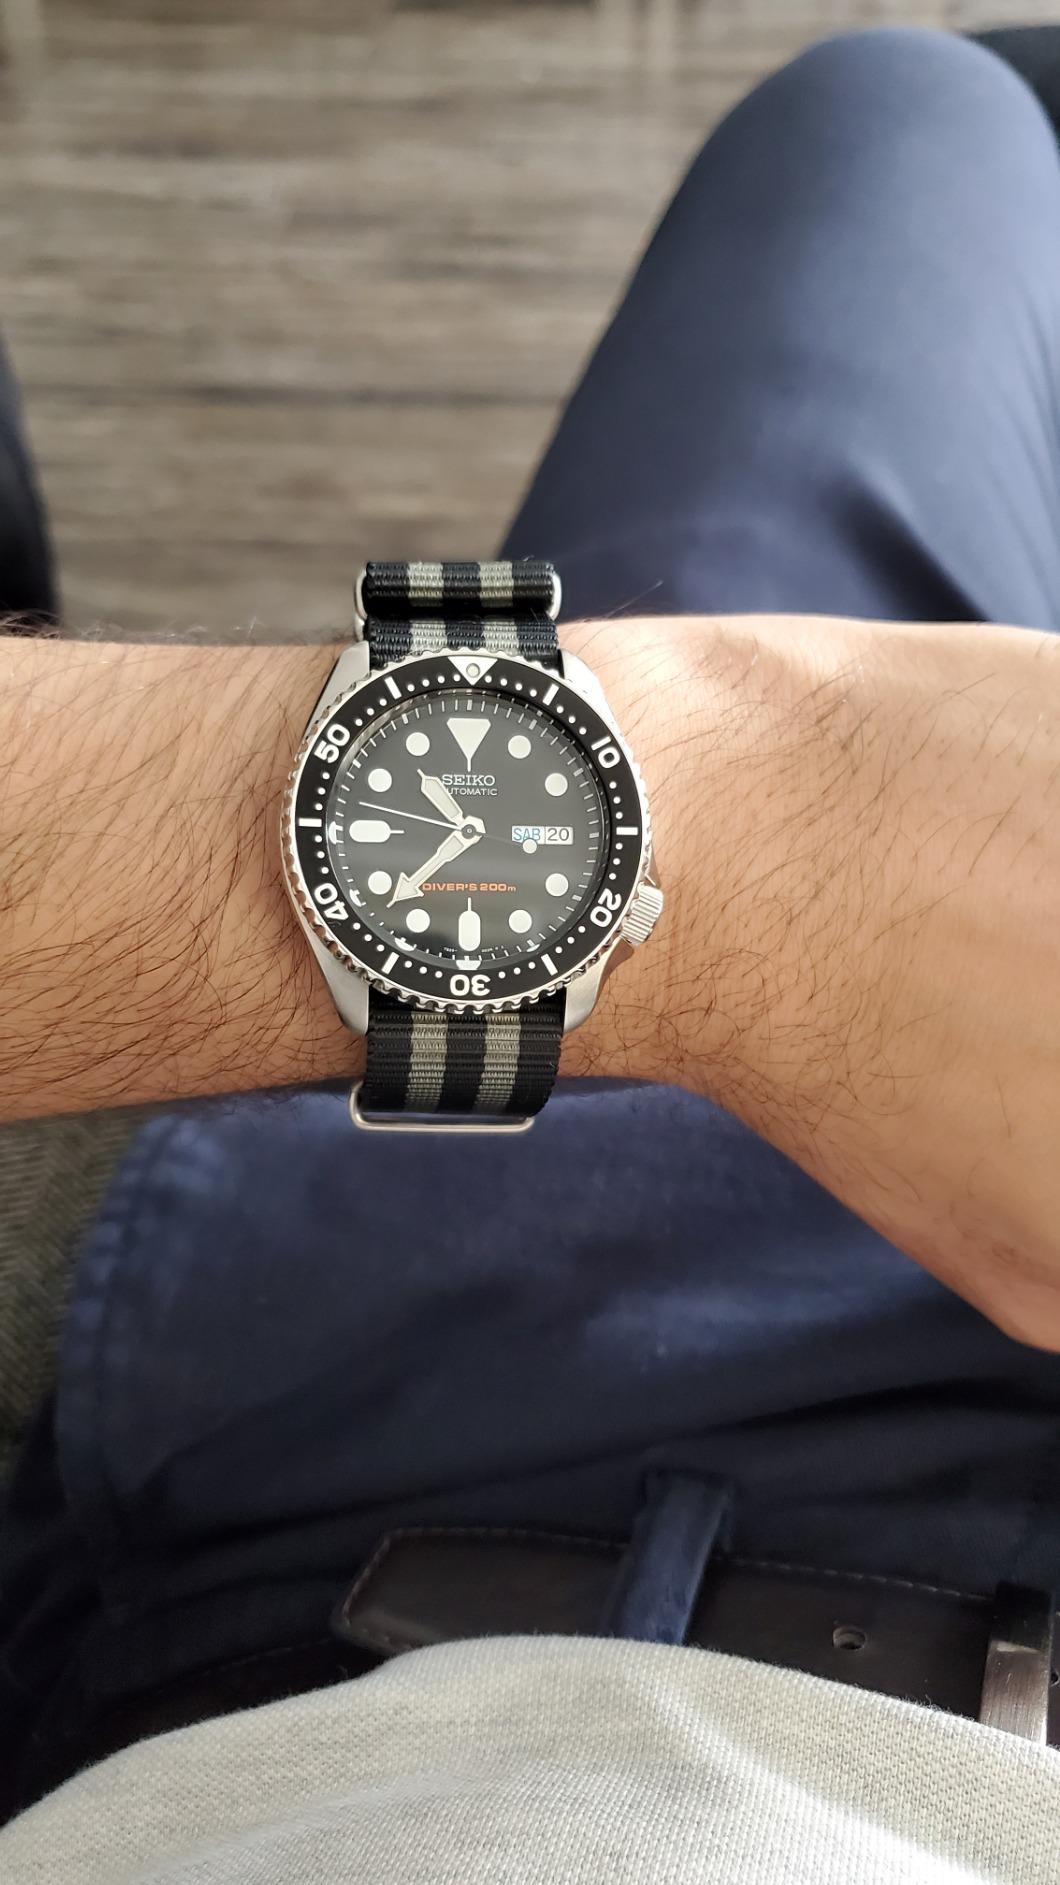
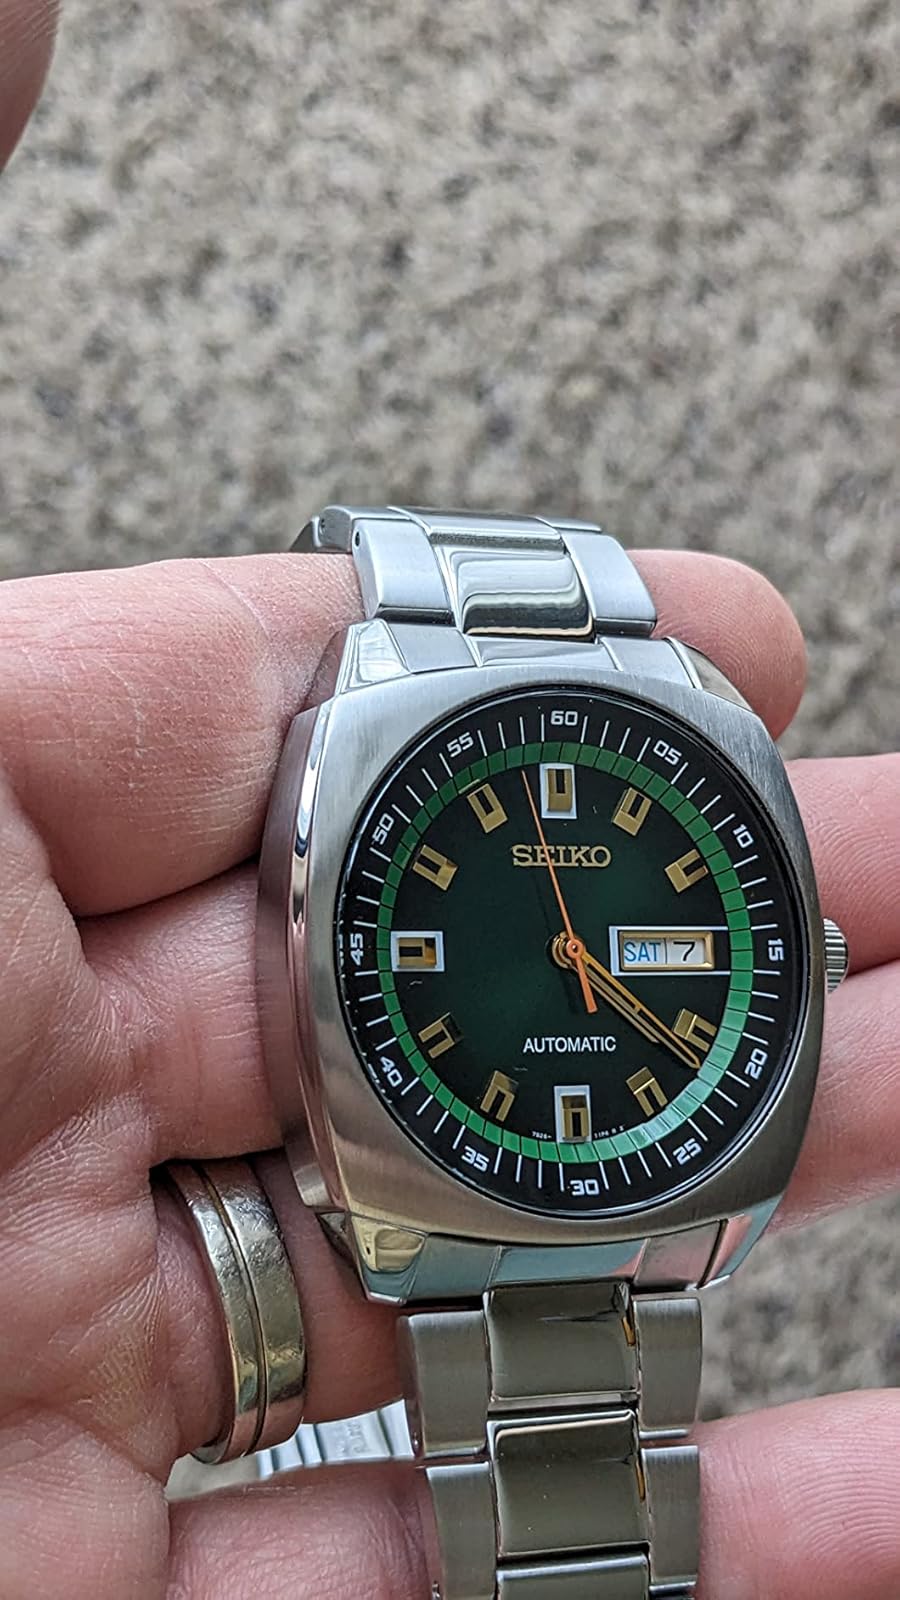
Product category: accessories_watch
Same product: no